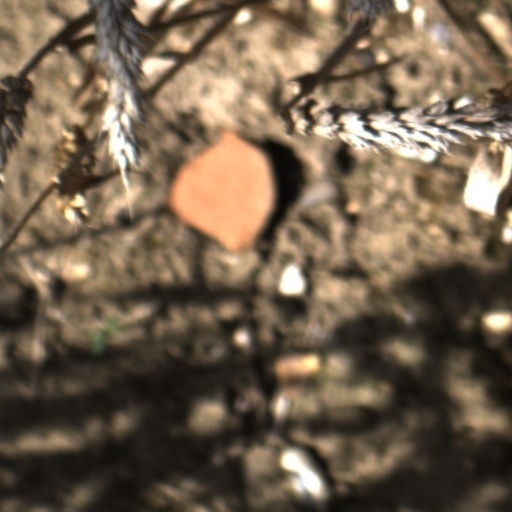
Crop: wheat